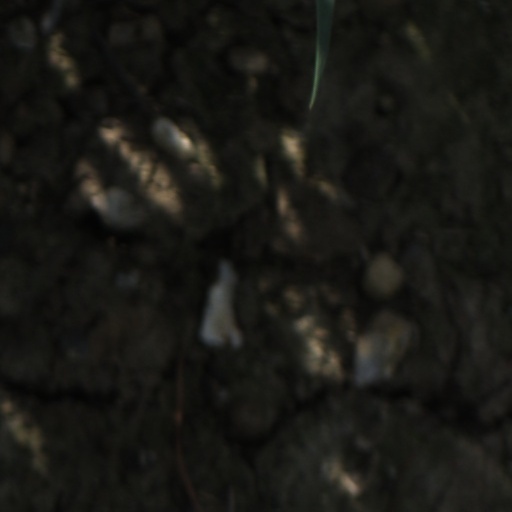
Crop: wheat